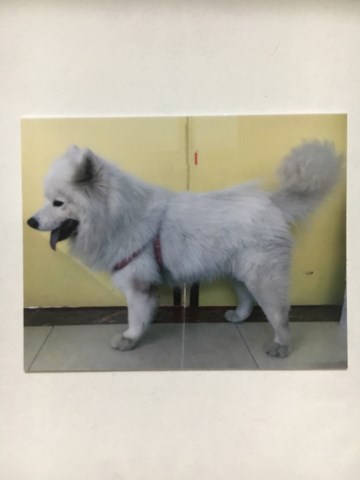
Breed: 2192-n000088-Samoyed